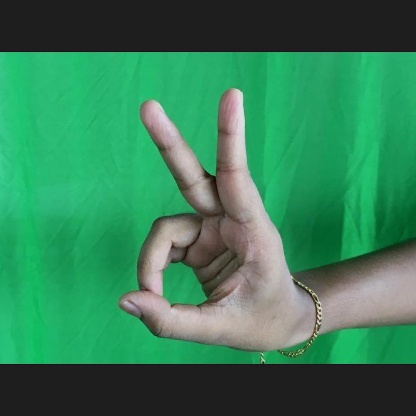
Mudra: Katrimukha